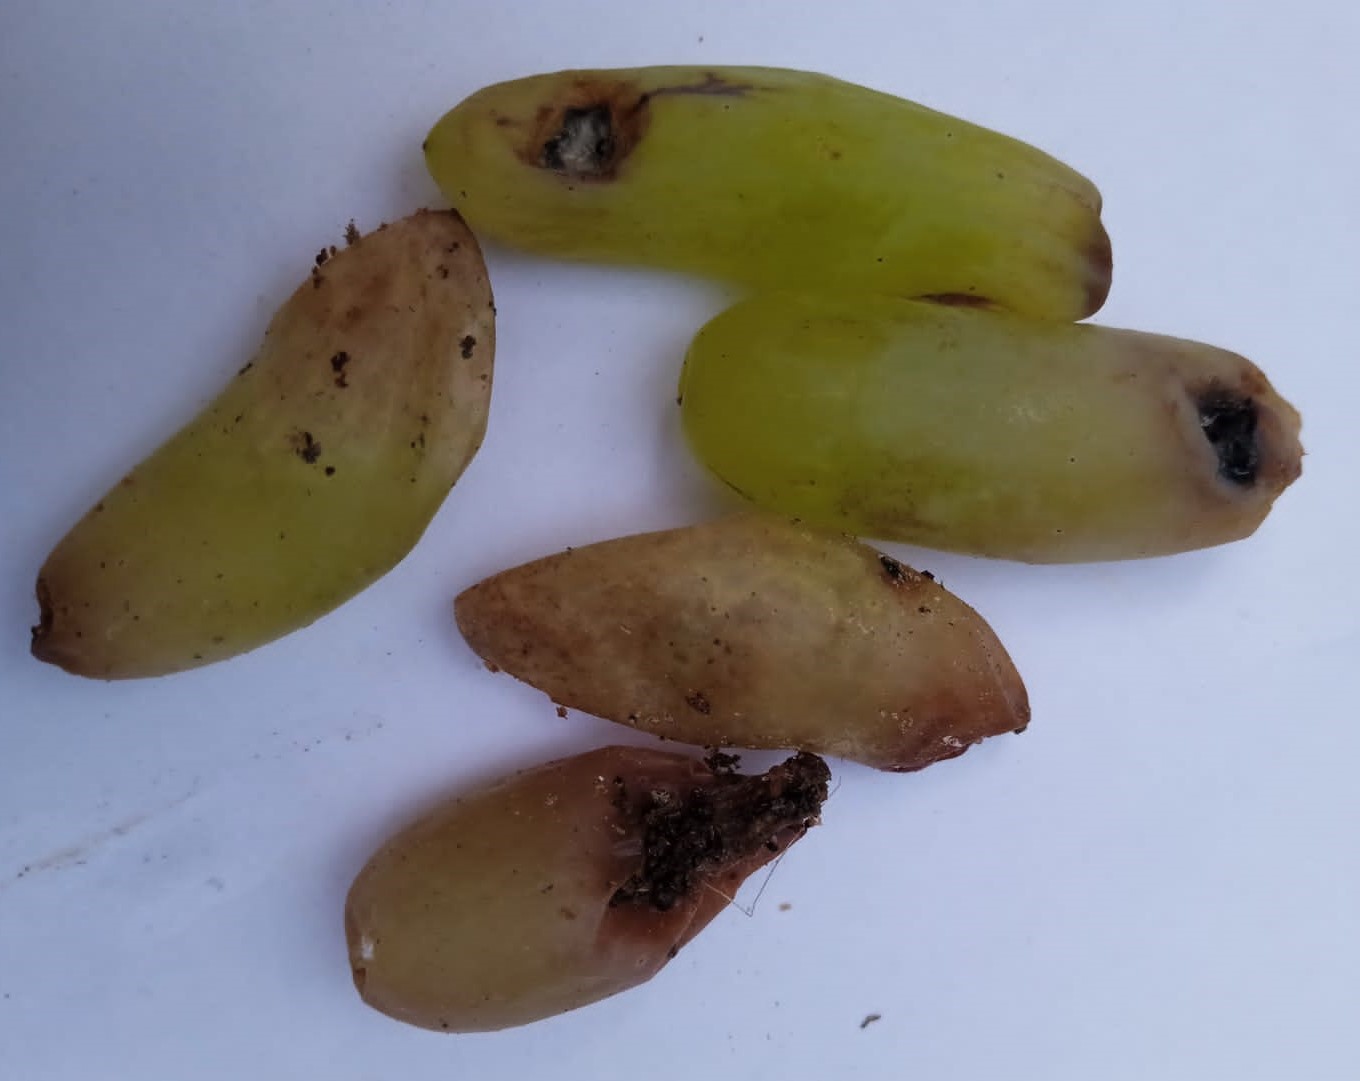
Fruit: grape
Condition: rotten